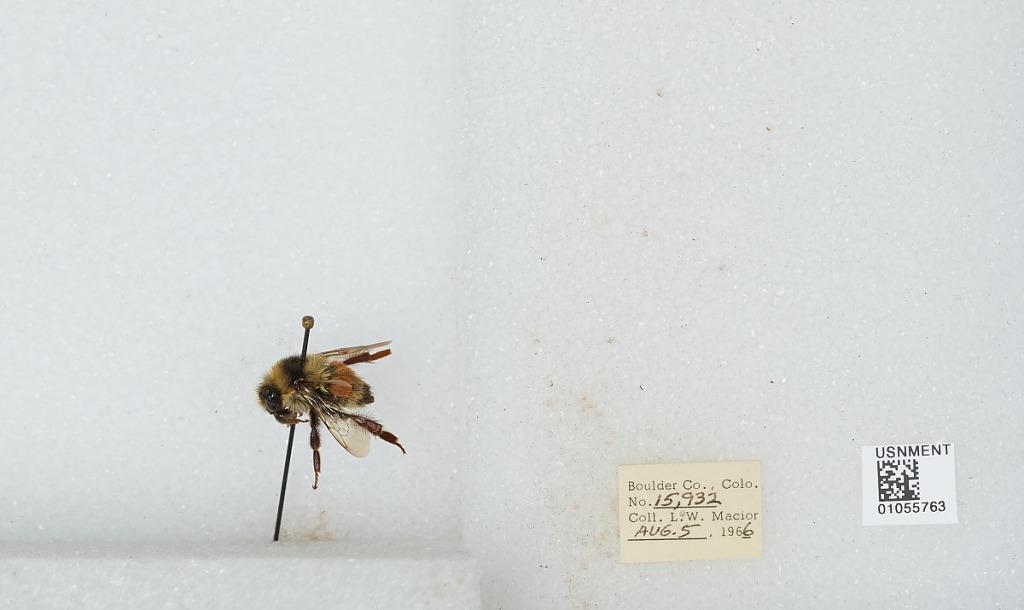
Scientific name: Bombus (Pyrobombus) bifarius Cresson
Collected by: L. Macior
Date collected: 1966-8-5
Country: United States
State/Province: Colorado
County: Boulder
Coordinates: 40.0017, -105.308